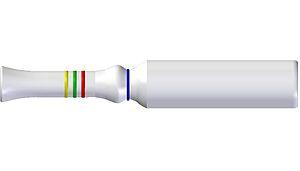
Certains médicaments injectables ou buvables sont contenus dans des ampoules en verre dont on casse une extrémité. Dans d'autres cas l'ampoule a une forme cylindrique avec deux extrémités effilées : on casse les deux extrémités, une par laquelle le liquide coulera et l'autre pour que l'air puisse entrer afin que le liquide s'écoule.